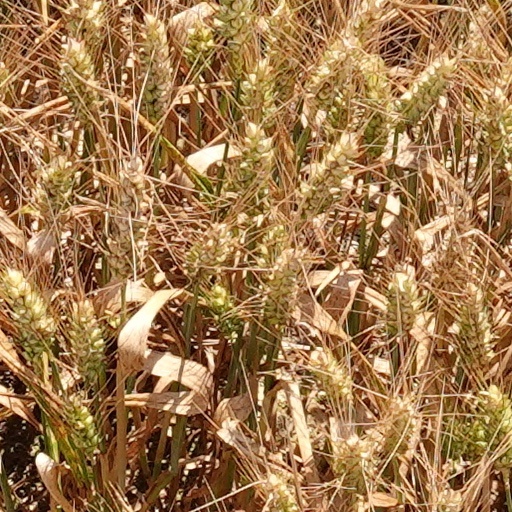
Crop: wheat